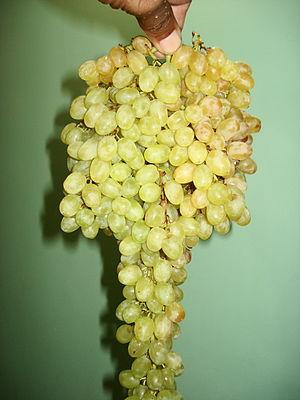
Les familles de cépages se sont diversifiées, depuis l'ère tertiaire, période à laquelle est apparu la vigne. Ces mutations successives sont le fait des périodes de glaciations et de réchauffement de la planète qui ont contraint cette espèce à s'adapter à des climats de plus en plus diversifiés.